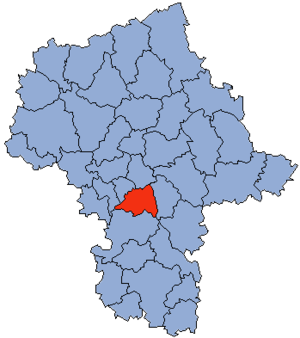
Le powiat de Piaseczno est un powiat de la voïvodie de Mazovie, dans le centre-est de la Pologne.